Question: How many benches are there?
Tambaya: Bencika nawa ne a nan?
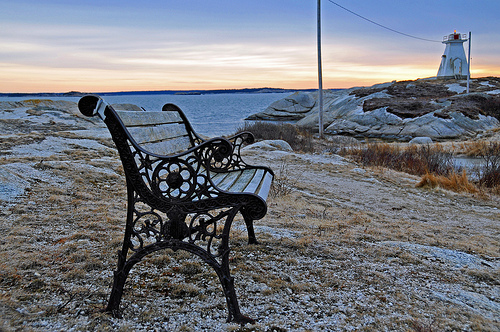
Answer: One.
Amsa: Ɗaya.